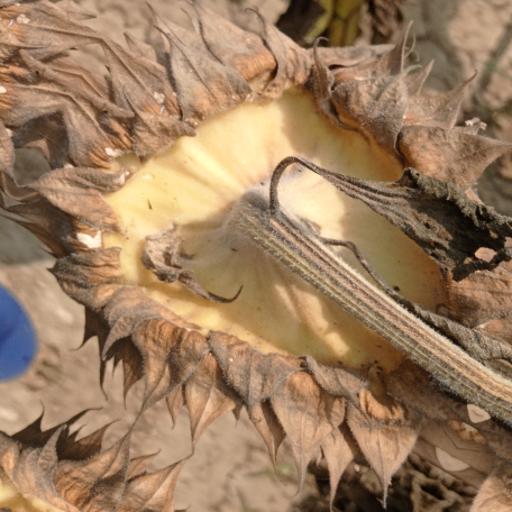
Label: Gray_mold